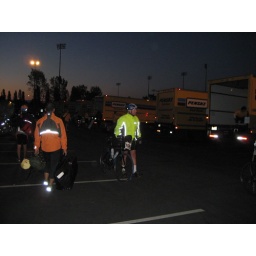
The trucks to put our bags on to take to our overnight destinations. Chris is in the orange.